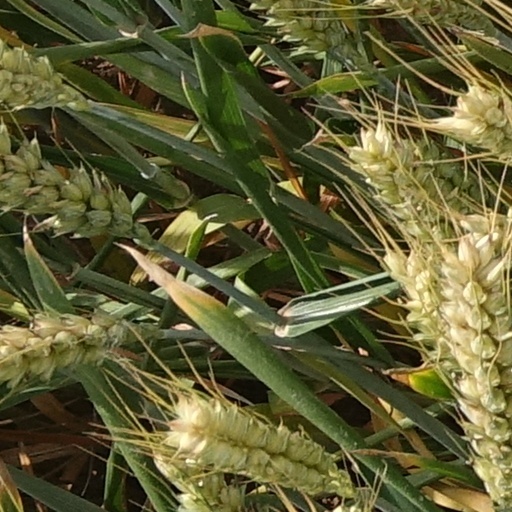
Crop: wheat